Grindlay family

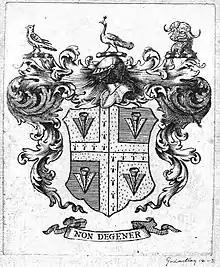
Armorial bearings of Grindlay. (18th century) Shield: "Quarterly, or and azure, a cross quarterly ermine and of the first, between four pheons counterchanged of the field." Crest: "A dove proper., a pea-hen proper., a buffalo's head erased gules." Motto: "Non degener."

Although the family had been using seals and insignia from the beginning of the 14th century, the first known record of arms are seemingly from Sir William de Grenlay, William Greneleye, or Guillaume Greenlee (c.1372) of Edgebaston, Warwickshire, a "Knight of the Royal Guards" (see Yeoman of the Guard), who was commended for martial valour at the first siege of Harfleur in 1415, in Normandy, France, during the Hundred Years' War. William was killed storming the breach in the bastion walls alongside his soldiers, as he fought to secure the fortress gates during the final stages of the siege. Buried on the glacis where he was slain and with an oak sapling to mark his grave, William was posthumously honoured by King Henry V, and as a reward, William and the family were entitled to have their armorial bearings "topped by a green mound and plant of oak". The existing family coat of arms at that time was recorded as:"Armorial Quartering...angular bars on the shield; the ermine, above Bar; and a square thereon..."The "Armorial Quartering" refers to the division of the field into 4 square quarters, the "angular bars on the shield" to early pheons, and the "ermine, above Bar" to the tincture adjoining the central ordinaries, all of which are exhibited in the arms to this day. This 14th century emblazoned escutcheon is regarded as an early form of the arms now bourn by the Grindlay family, with the current coat of arms adopted at some point during the 16th or 17th century, to differentiate their immediate familial line from their wider ancestral lineage.